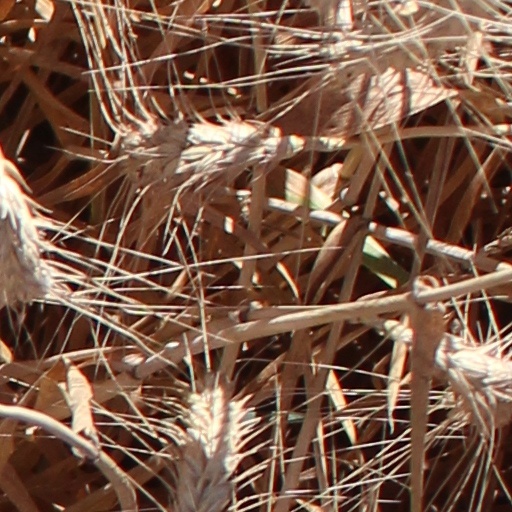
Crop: wheat